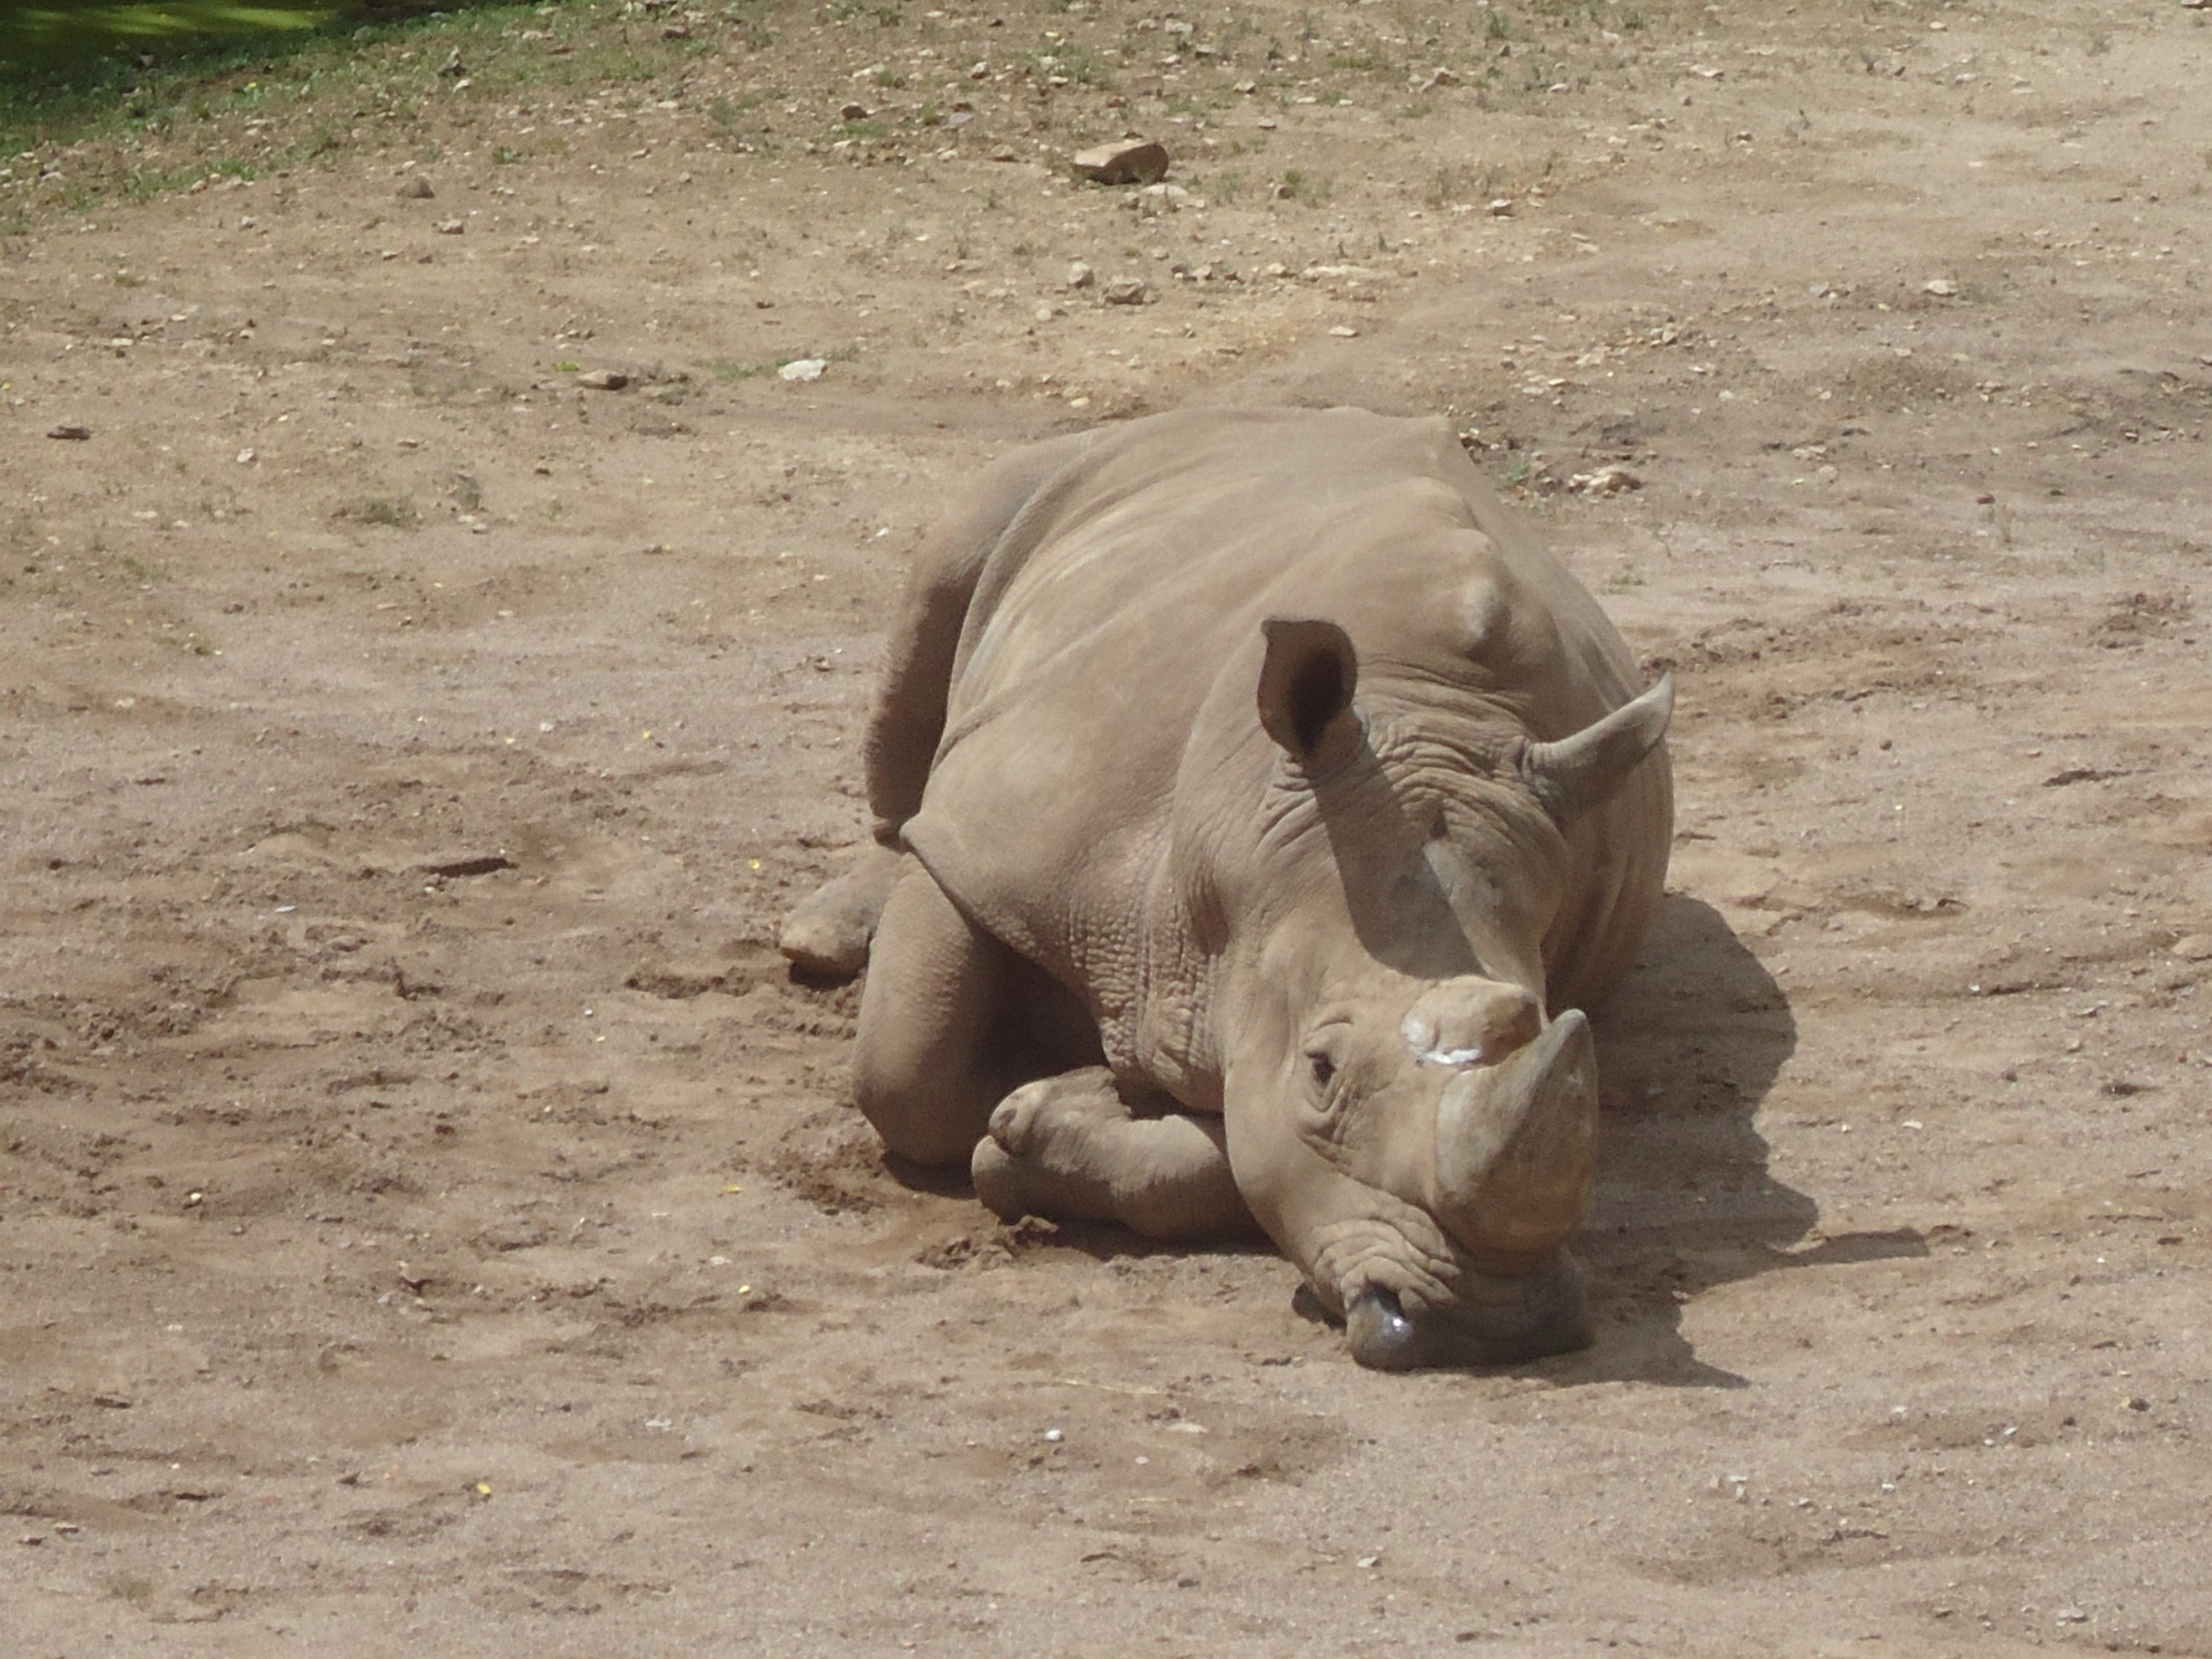
wildlife, zoo, relax, africa, mammal, rest, fauna, nap, rhino, rhinoceros, relaxation, lying, animal world, safari, wildlife photography, relaxed, animal portrait, recovery, pachyderm, chill out, nature park, rest pause, outdoor enclosures, lazing around